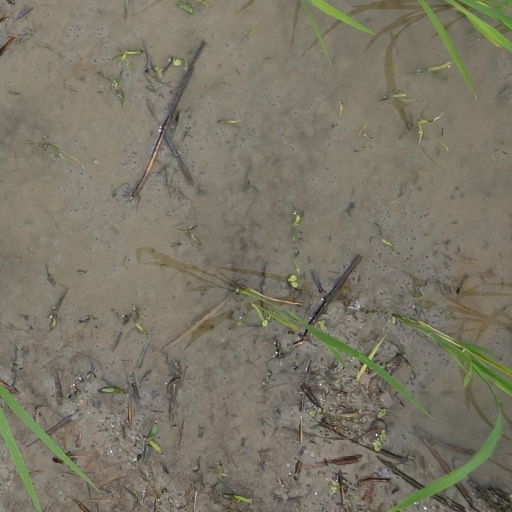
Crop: rice